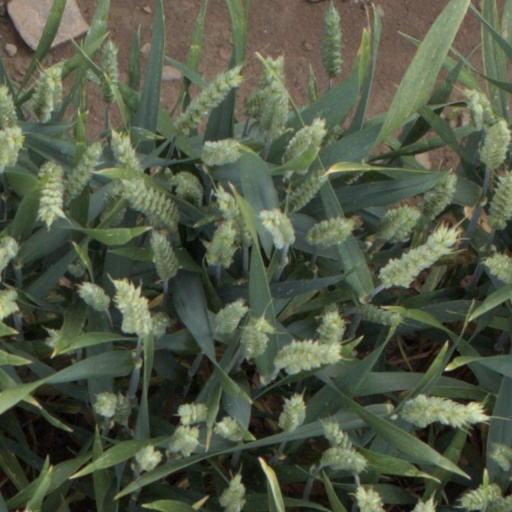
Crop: wheat